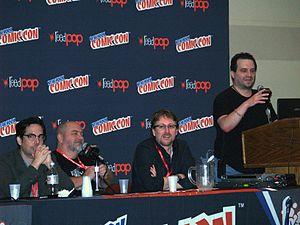
Andy Diggle est un auteur de bande dessinée britannique et l'ancien rédacteur en chef de 2000 AD. Il est surtout connu pour son travail sur The Losers, Swamp Thing, Hellblazer, Adam Strange et Silent Dragon chez DC Comics et pour son run sur lesThunderbolts et Daredevil après son passage chez Marvel.